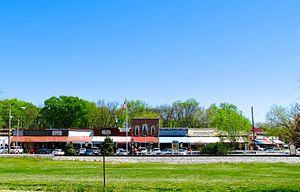
Bell Buckle est une municipalité américaine située dans le comté de Bedford au Tennessee. Selon le recensement de 2010, Bell Buckle compte 500 habitants et s'étend sur une superficie de 0,60 milles carrés.